Daniel Guggenheim

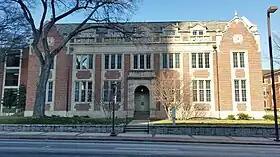
The Daniel Guggenheim Aerospace Engineering Building at Georgia Tech

During WWI, Daniel's son Harry Guggenheim became a pilot and both became avid supporters of aviation technology. In the 1920s they established the Daniel Guggenheim Medal for achievement in aeronautics and provided grants via the Daniel Guggenheim Fund for the Promotion of Aeronautics for aeronautics research at California Institute of Technology, Princeton University, Georgia Institute of Technology, Harvard University, Massachusetts Institute of Technology, New York University, Northwestern University, Stanford University, Syracuse University, the University of Akron, the University of Michigan, and the University of Washington. Foundation moneys funded the Guggenheim Aeronautical Laboratories at Caltech (GALCIT) and the Guggenheim Aerospace Propulsion Laboratories at Princeton University. In 1927 he offered a $100,000 main prize and five $10,000 prizes for the "Guggenheim Safe Aircraft Competition", which required entered aircraft to be stable in rough air, land in 500 feet and take off in 300 feet, both over a 35-foot obstacle and be able to sustain flight at 35 mph, and 38 mph with the power off. 15 aircraft were entered of which only two, the American Curtiss Tanager and the British Handley Page Gugnunc met the requirements. The Curtiss Tanager was awarded as the winner in dubious circumstances, and then Handley Page sued Curtiss for unlicensed use of Handley Page slats, and worse, neither of the finalists saw production or service afterwards; however, indirectly, the competition influenced designers in building safer aircraft.